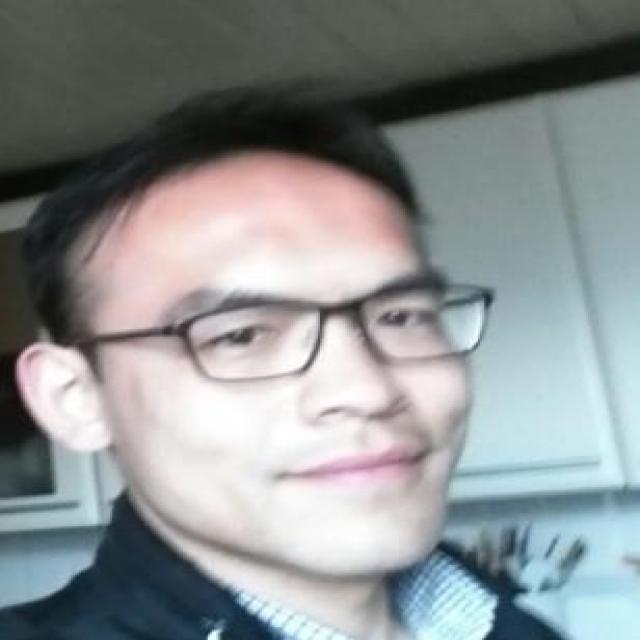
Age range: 21-44